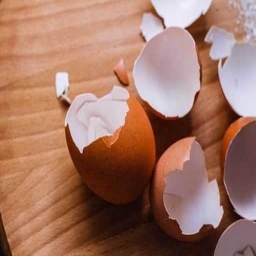
Label: eggshells